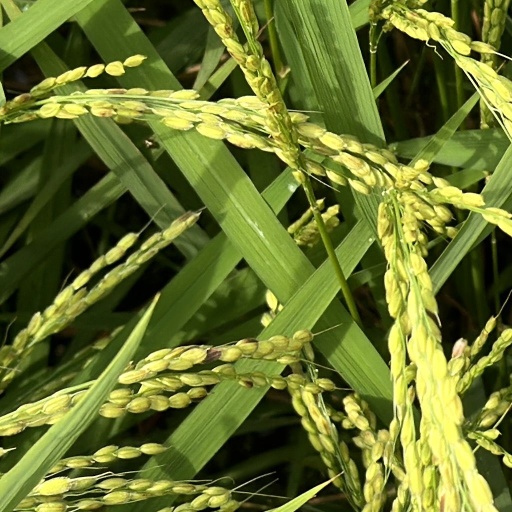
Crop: rice